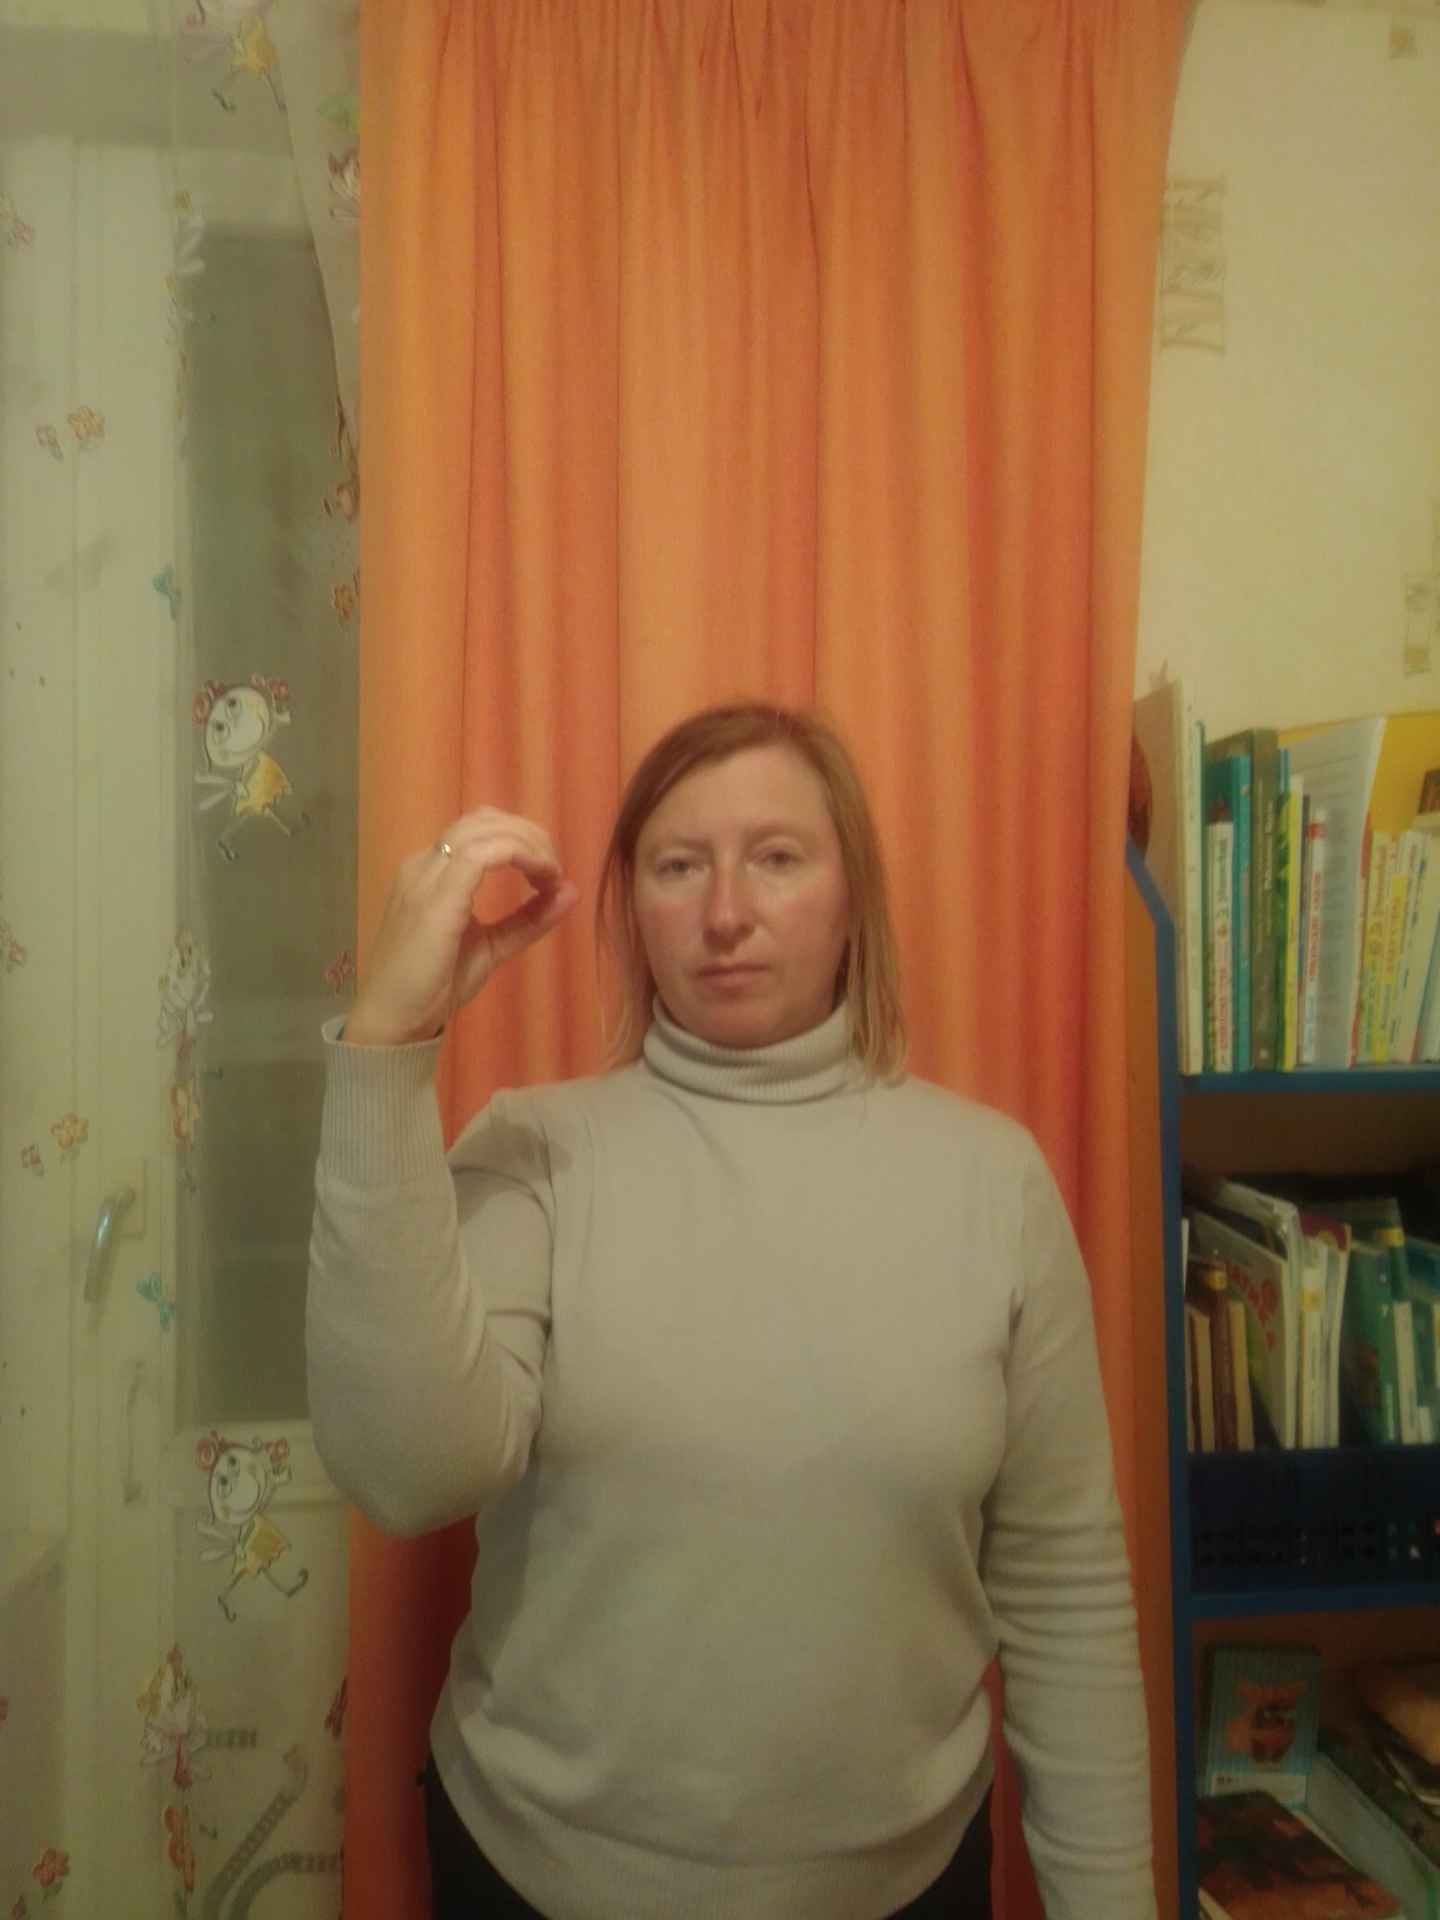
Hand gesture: grip